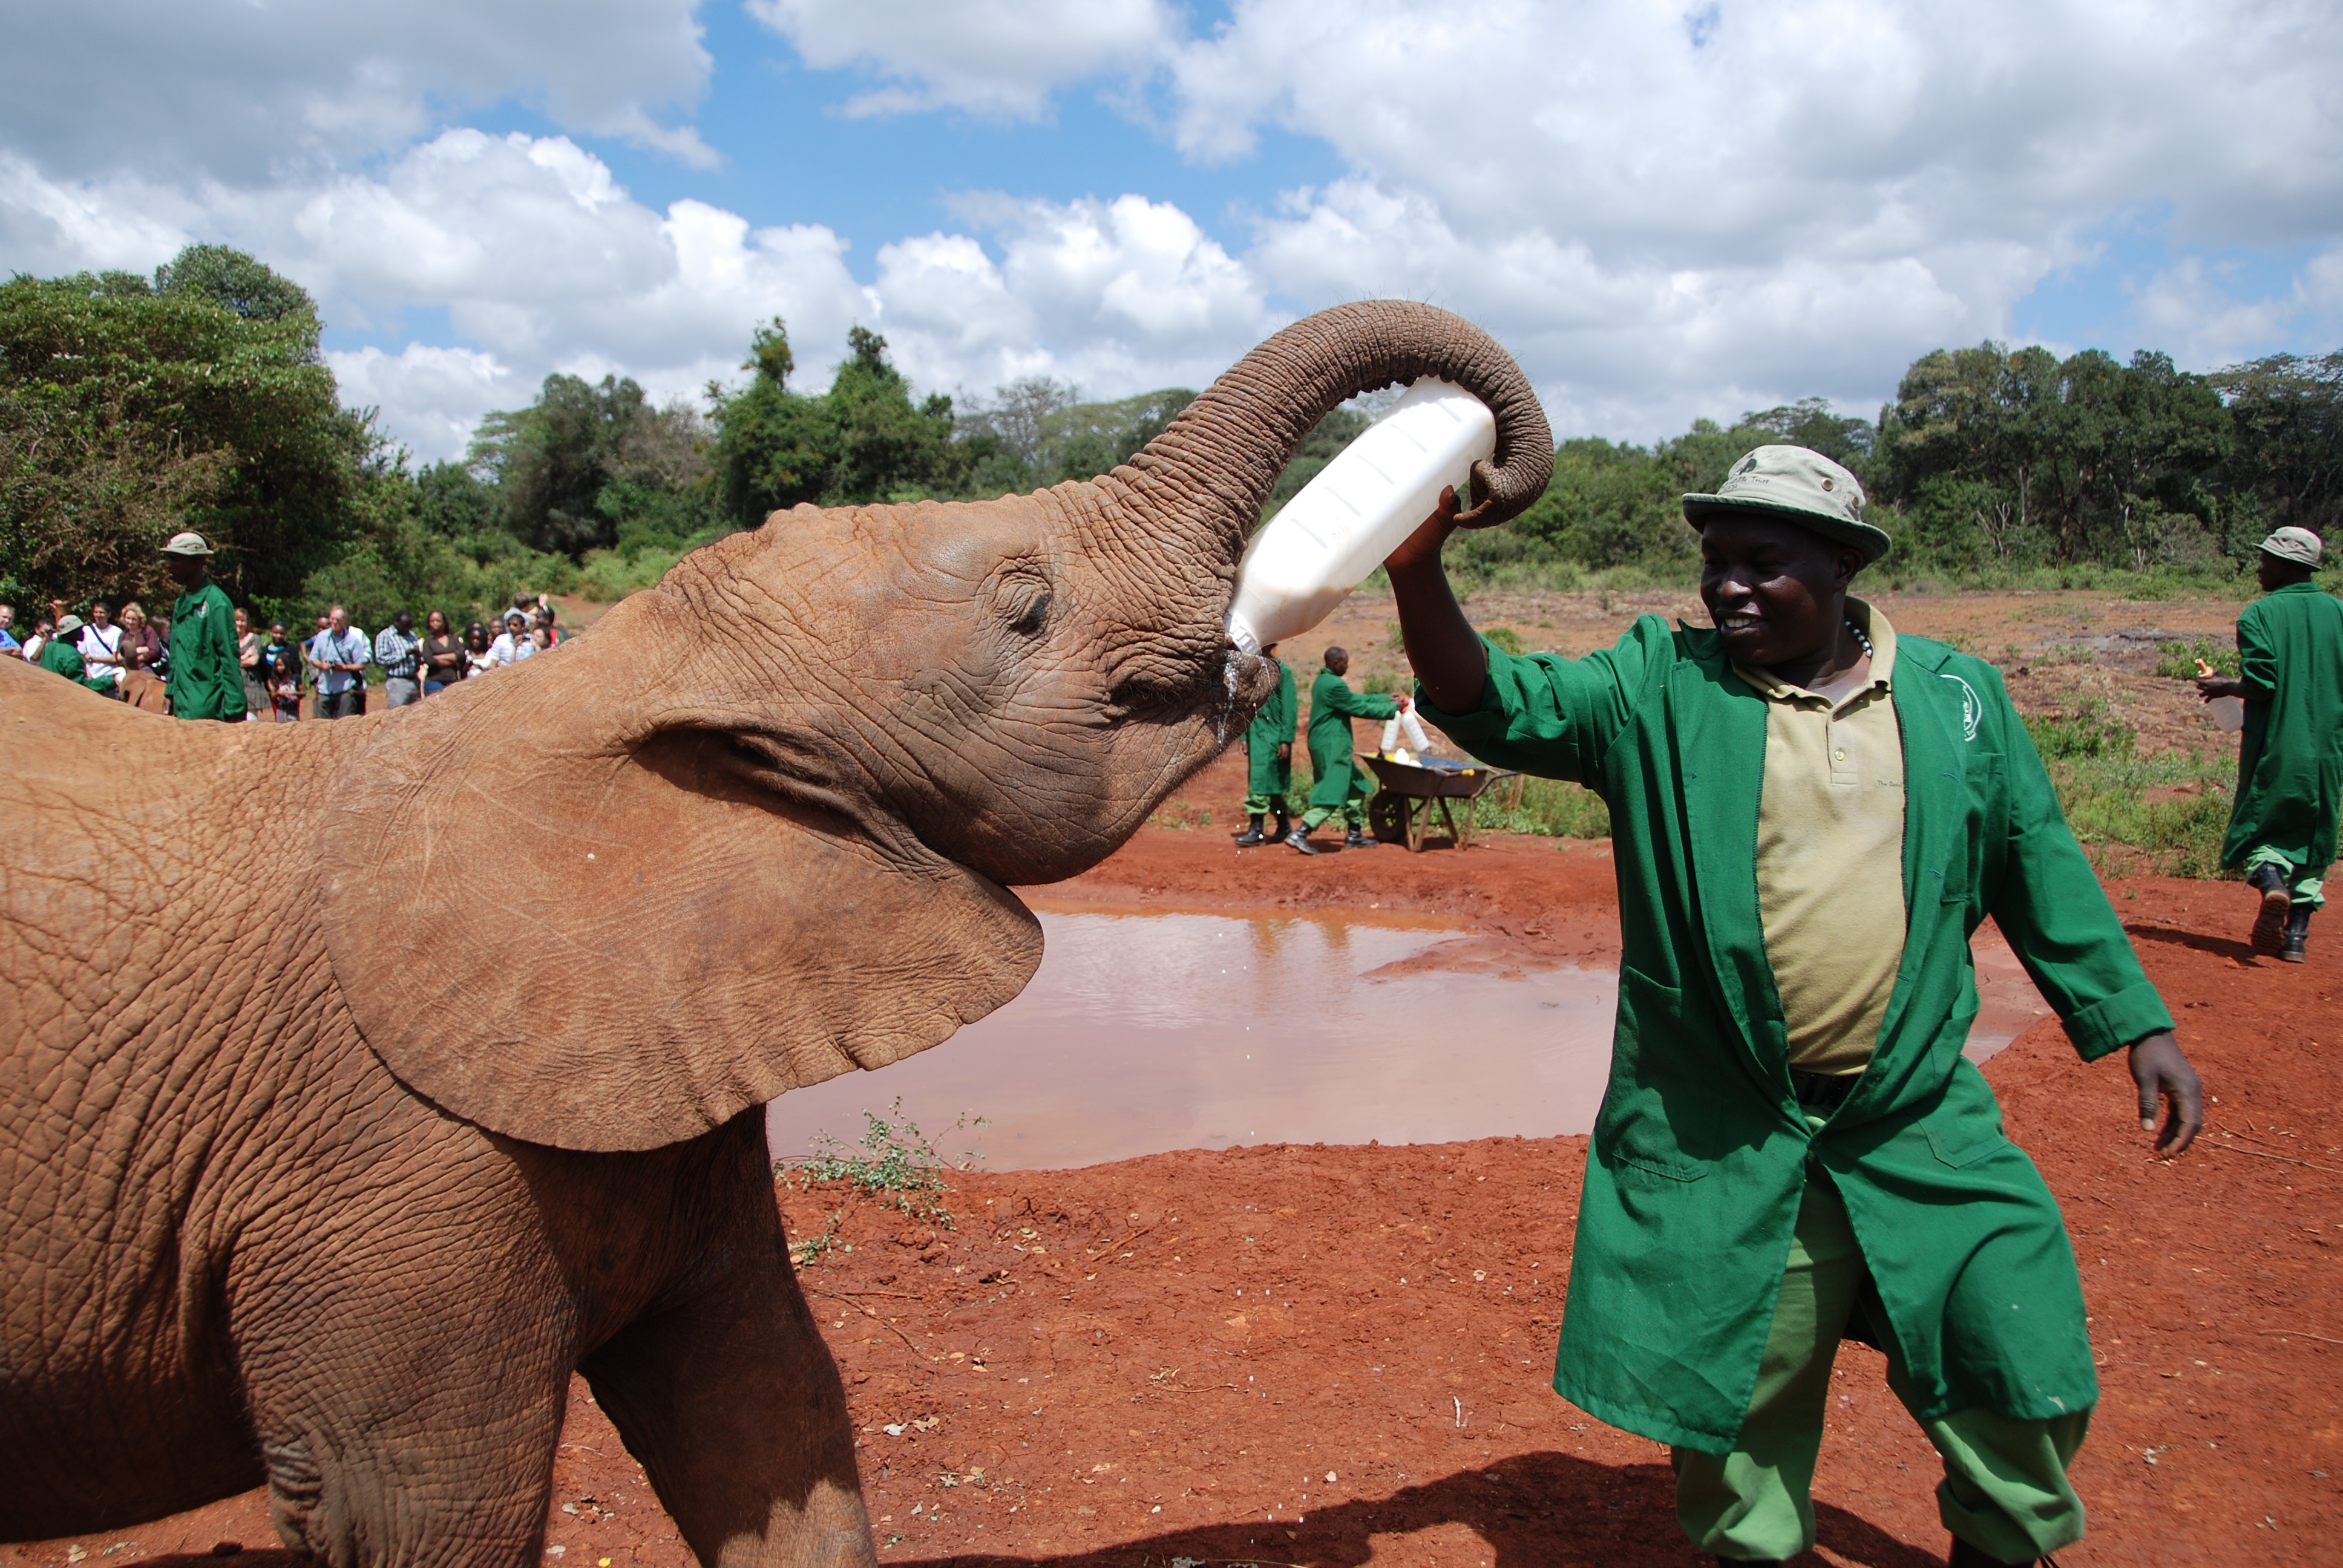
africa, mammal, bottle, milk, baby, fauna, elephant, feeding, kenya, ranger, indian elephant, elephants and mammoths, mahout, nairobi